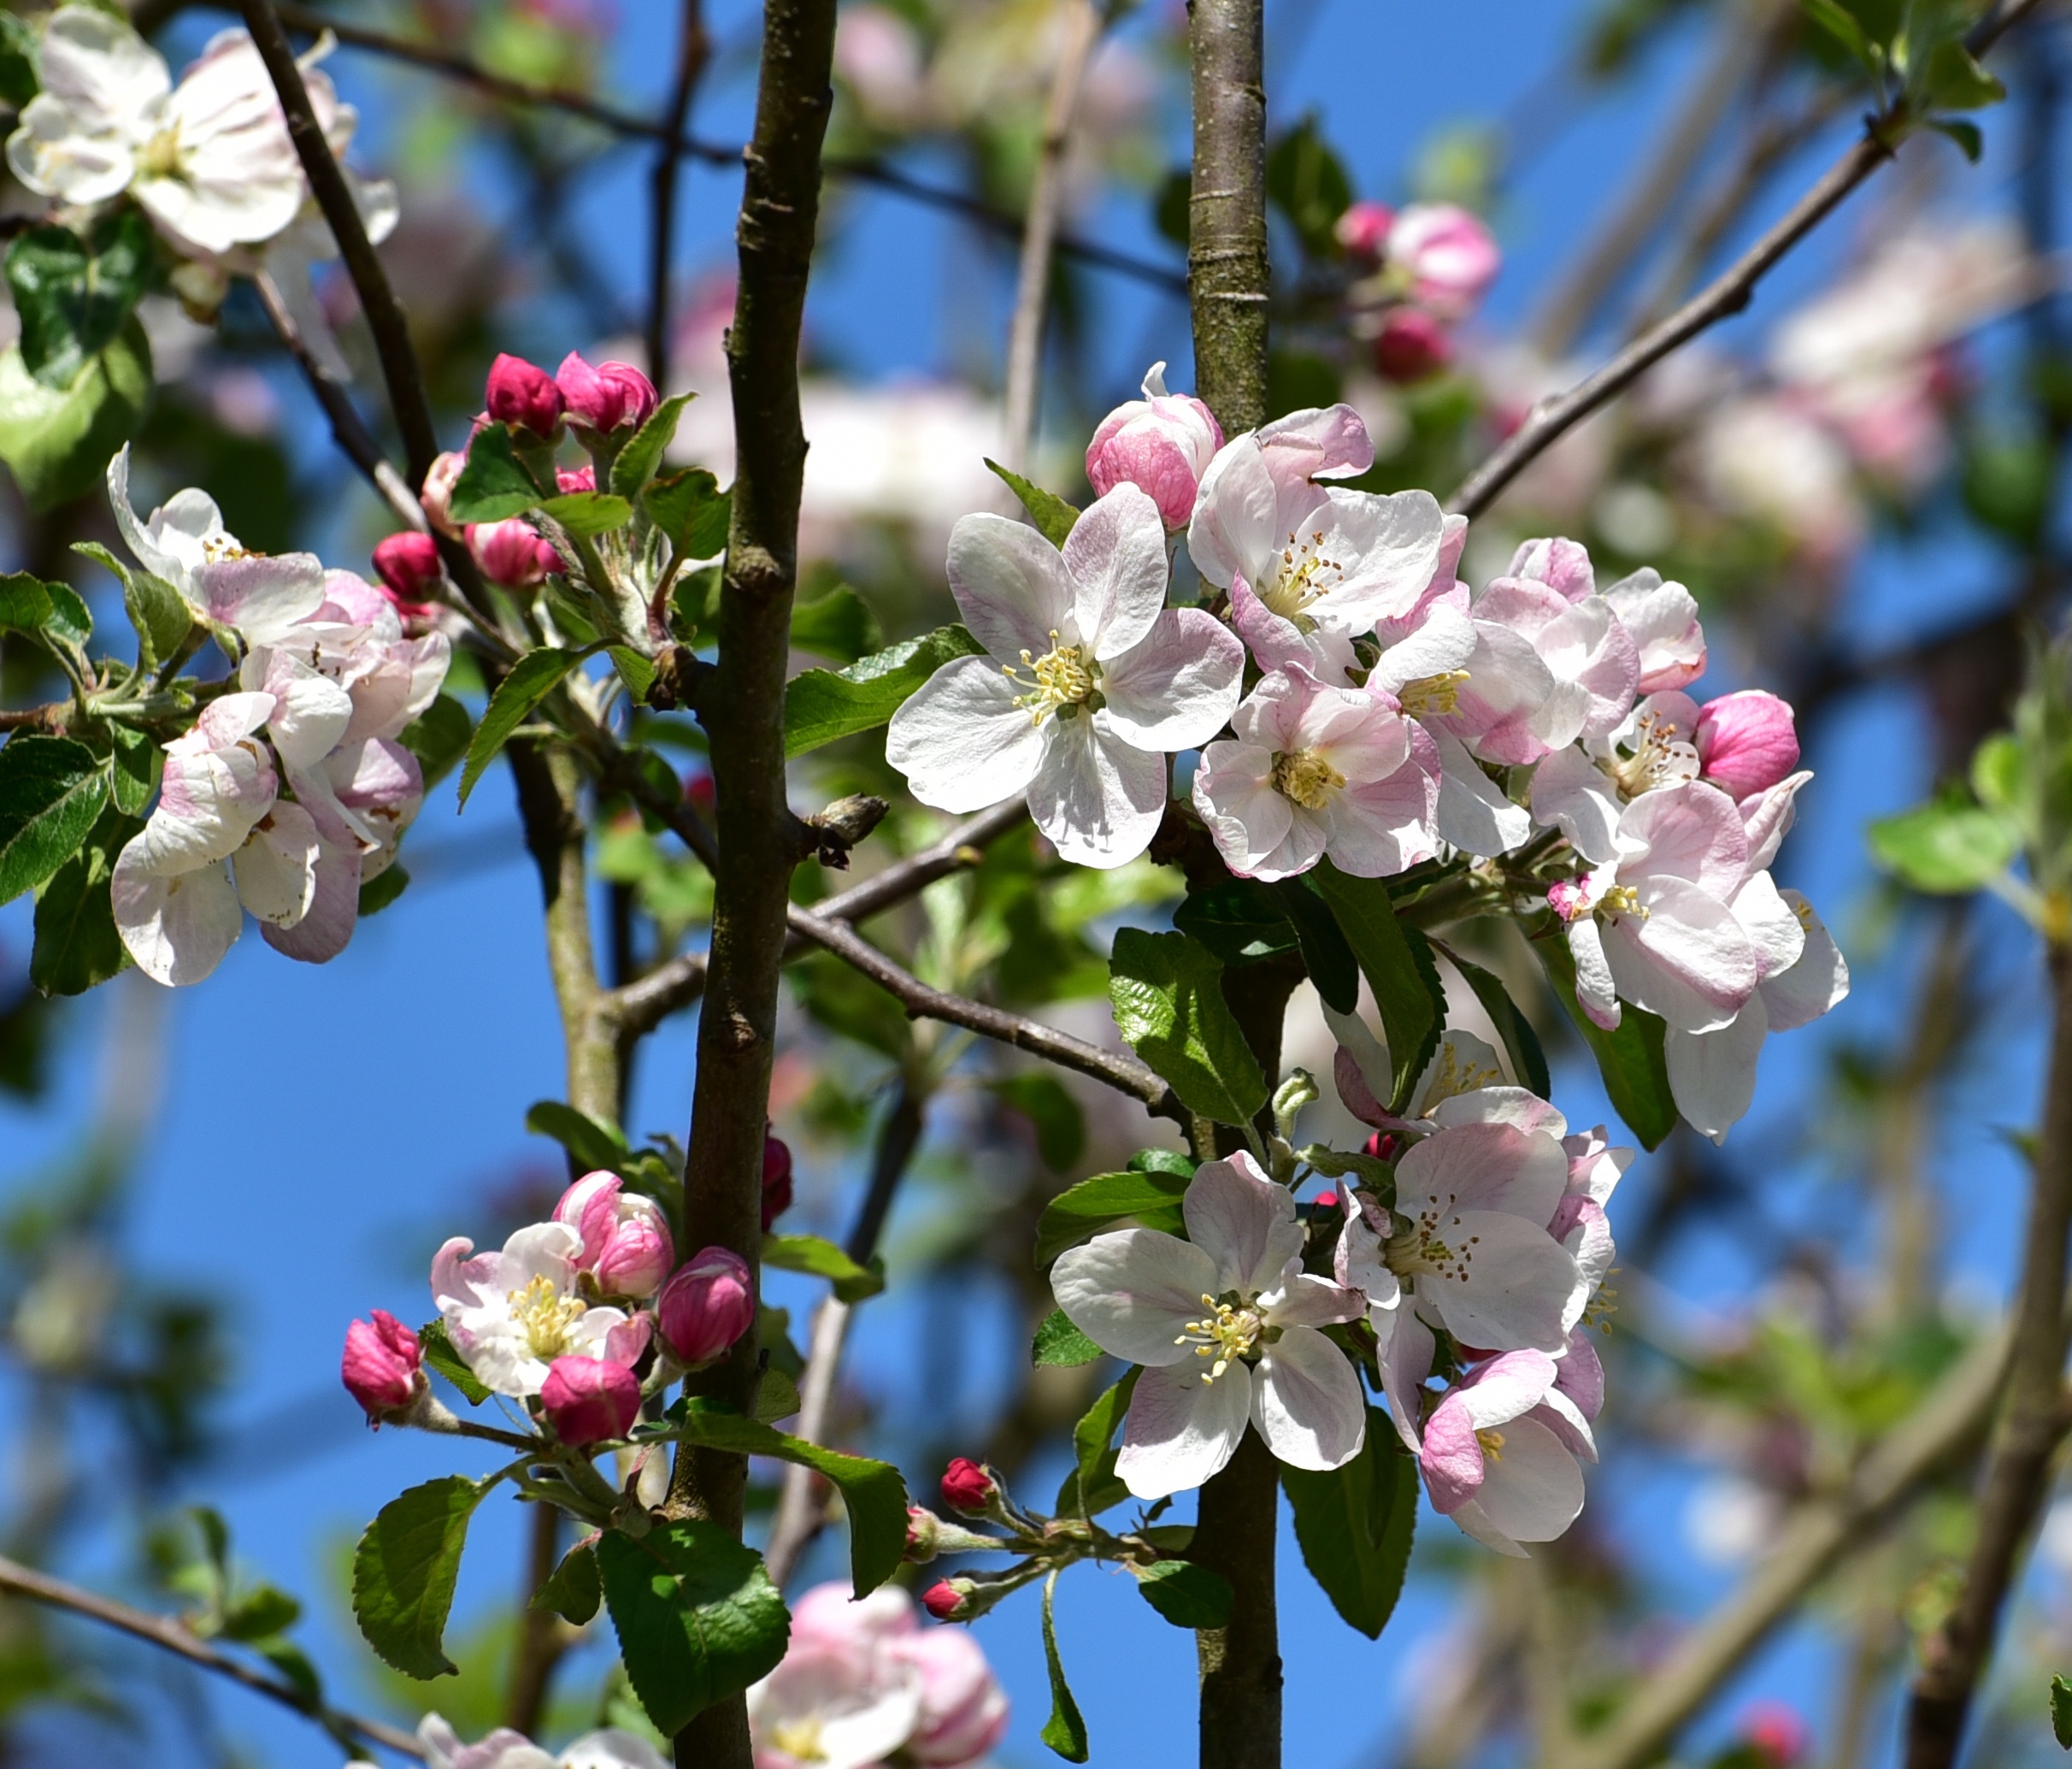
tree, branch, blossom, plant, sky, fruit, flower, bloom, food, spring, produce, botany, garden, flora, shrub, cherry, flowering plant, rose family, tree blossoms, land plant